Pratītyasamutpāda

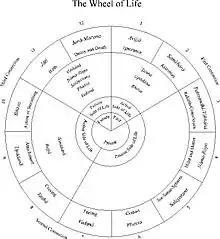
A circular schema of the 12 nidanas as understood in Theravada Buddhist scholasticism

In the Buddhist Abhidharma traditions like the Theravāda, more systematized explanations of the twelve nidanas developed. As an expository device, the commentarial traditions of the Theravāda, sarvāstivāda-vaibhasika and sautrantika schools defended an interpretation which saw the 12 factors as a sequence that spanned three lives. This is sometimes referred to as the "prolonged" explanation of dependent origination.